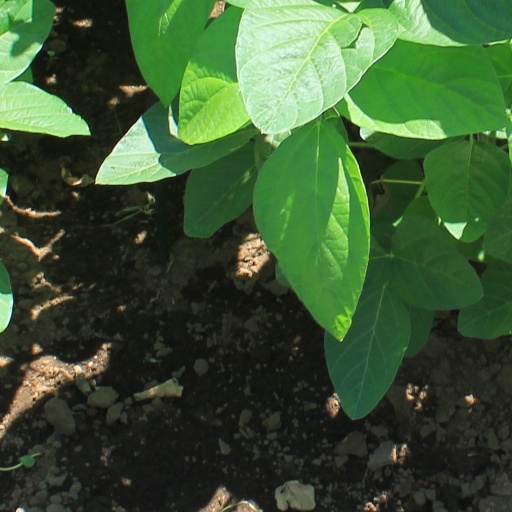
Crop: soybean